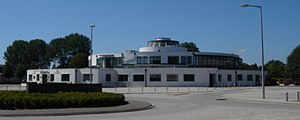
London Gatwick Airport / Historie / 1930-1945
Den cirkulære terminal
Gatwick Airport er Londons anden lufthavn og den næsttravleste i Storbritannien efter Heathrow regnet på passagerer om året. Den ligger mellem Horley i Surrey og Crawley i West Sussex, ca. 40 km syd for London og 40 km nord for Brighton. I 2005 håndterede den over 32,6 mio passagerer.